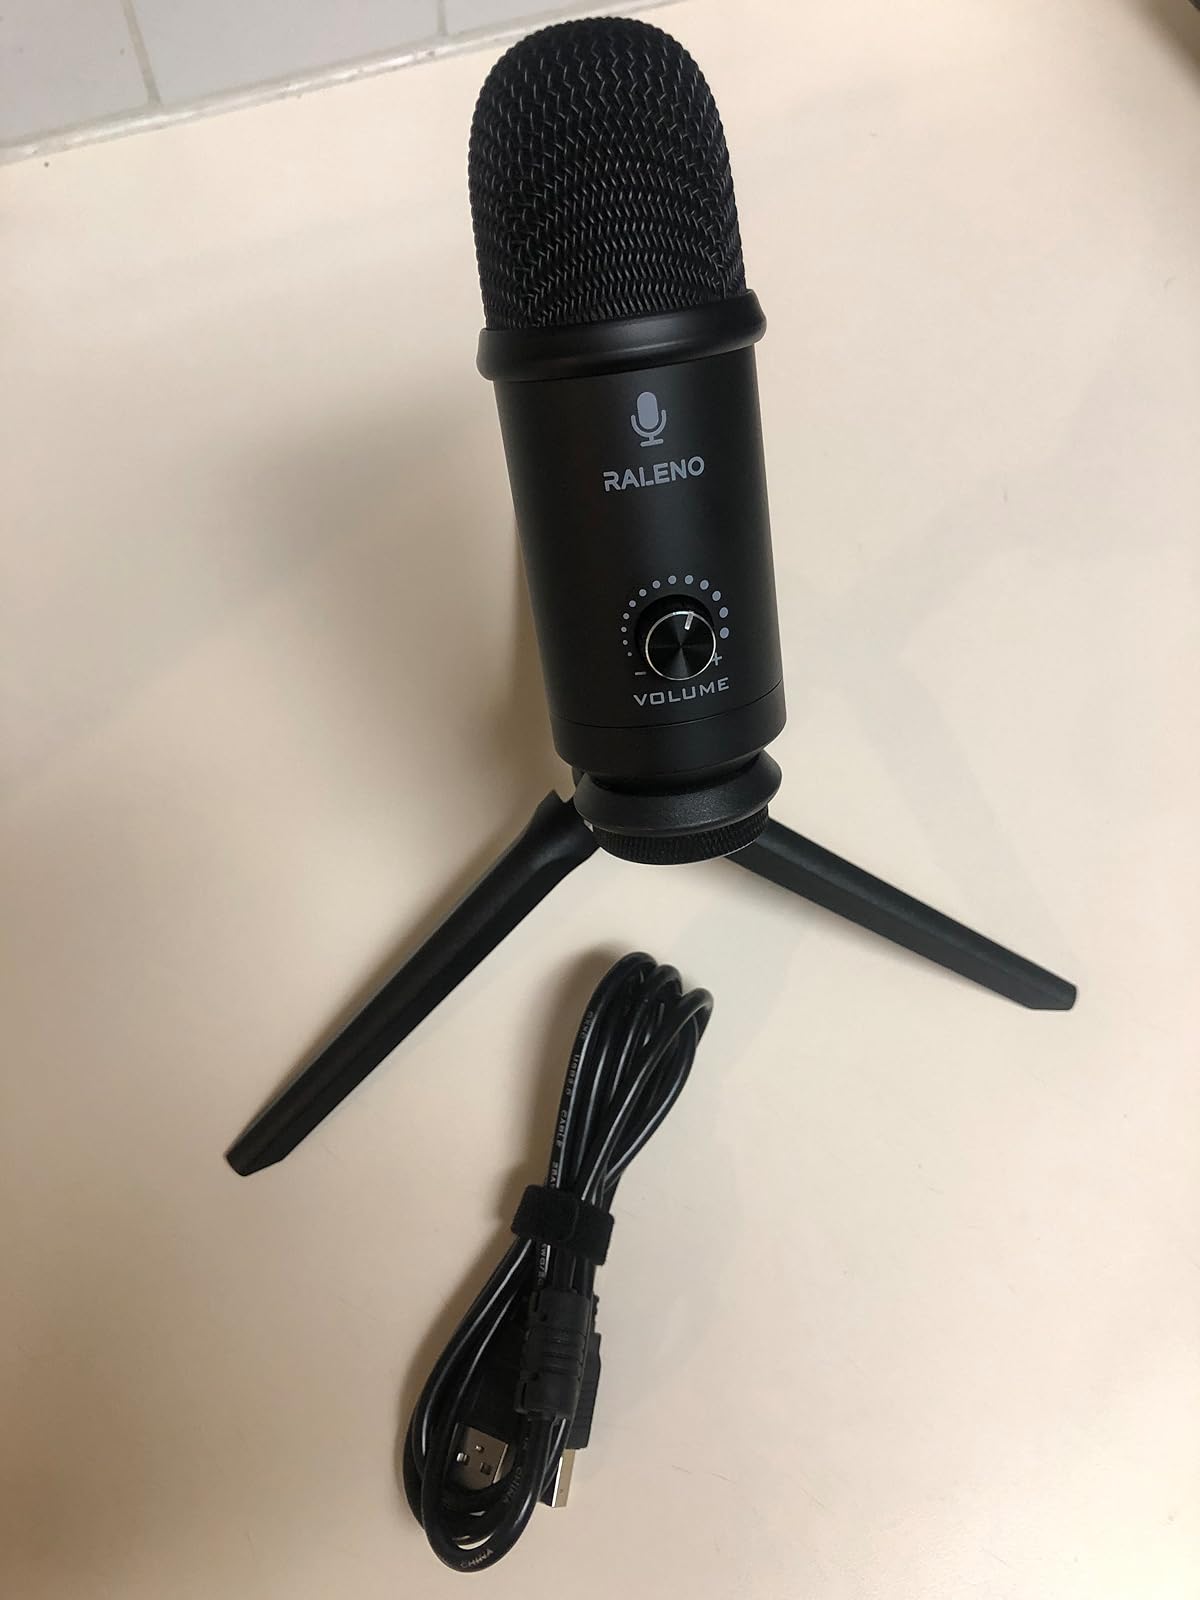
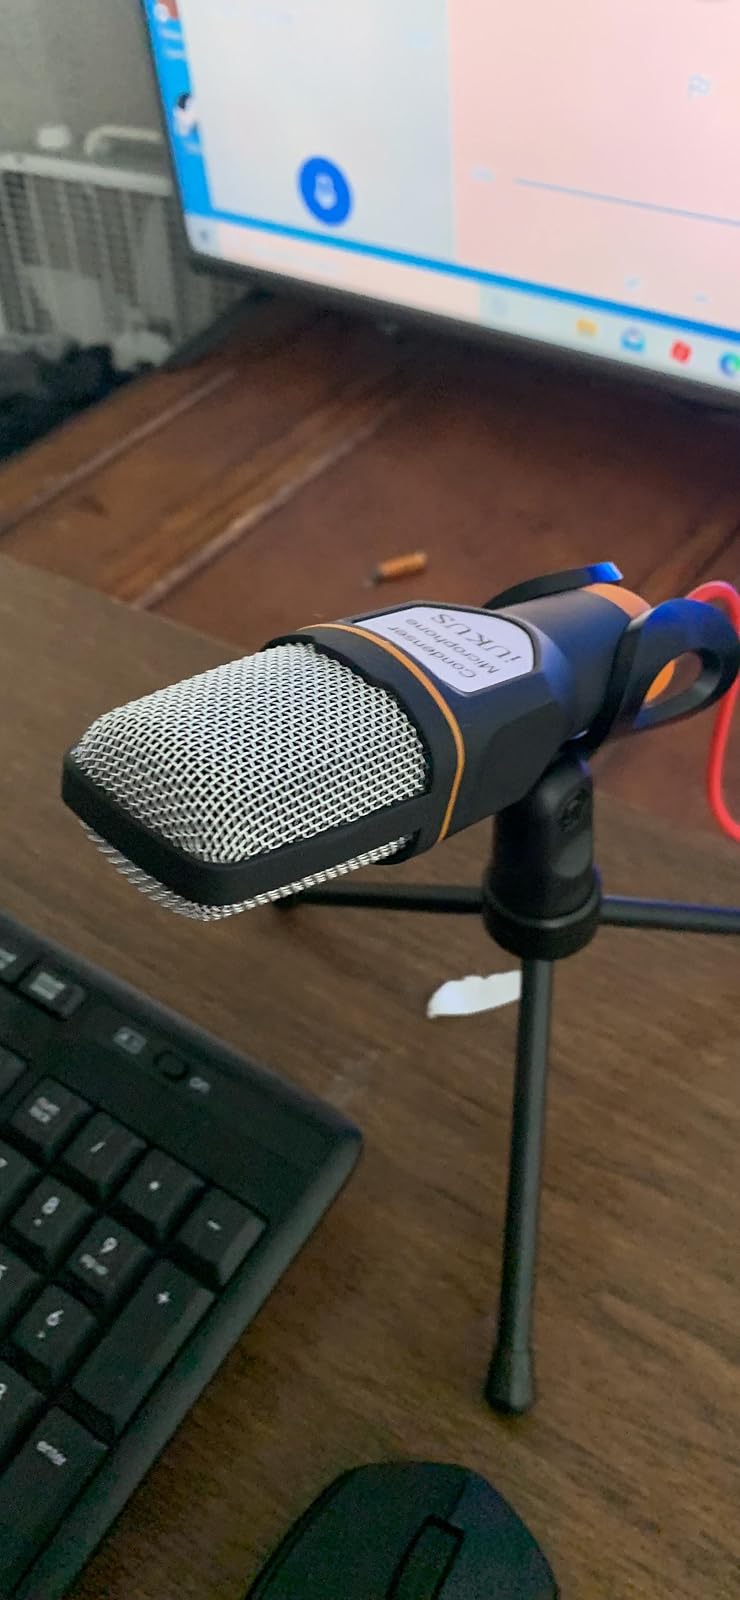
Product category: microphone
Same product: no